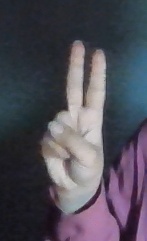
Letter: taa